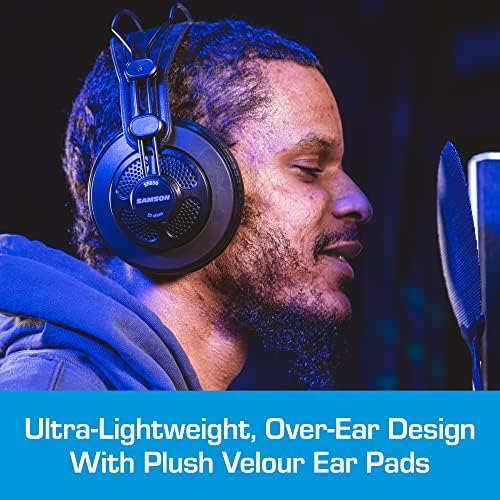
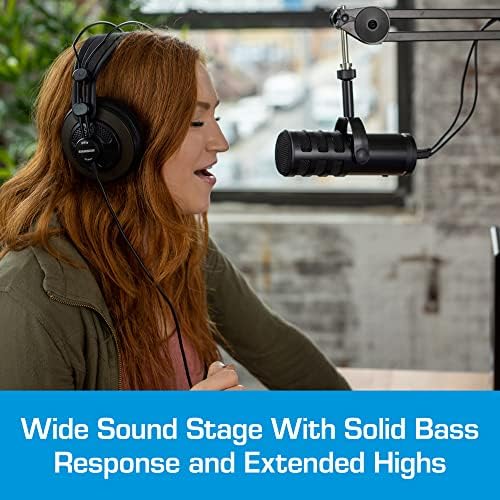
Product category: headphones
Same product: yes